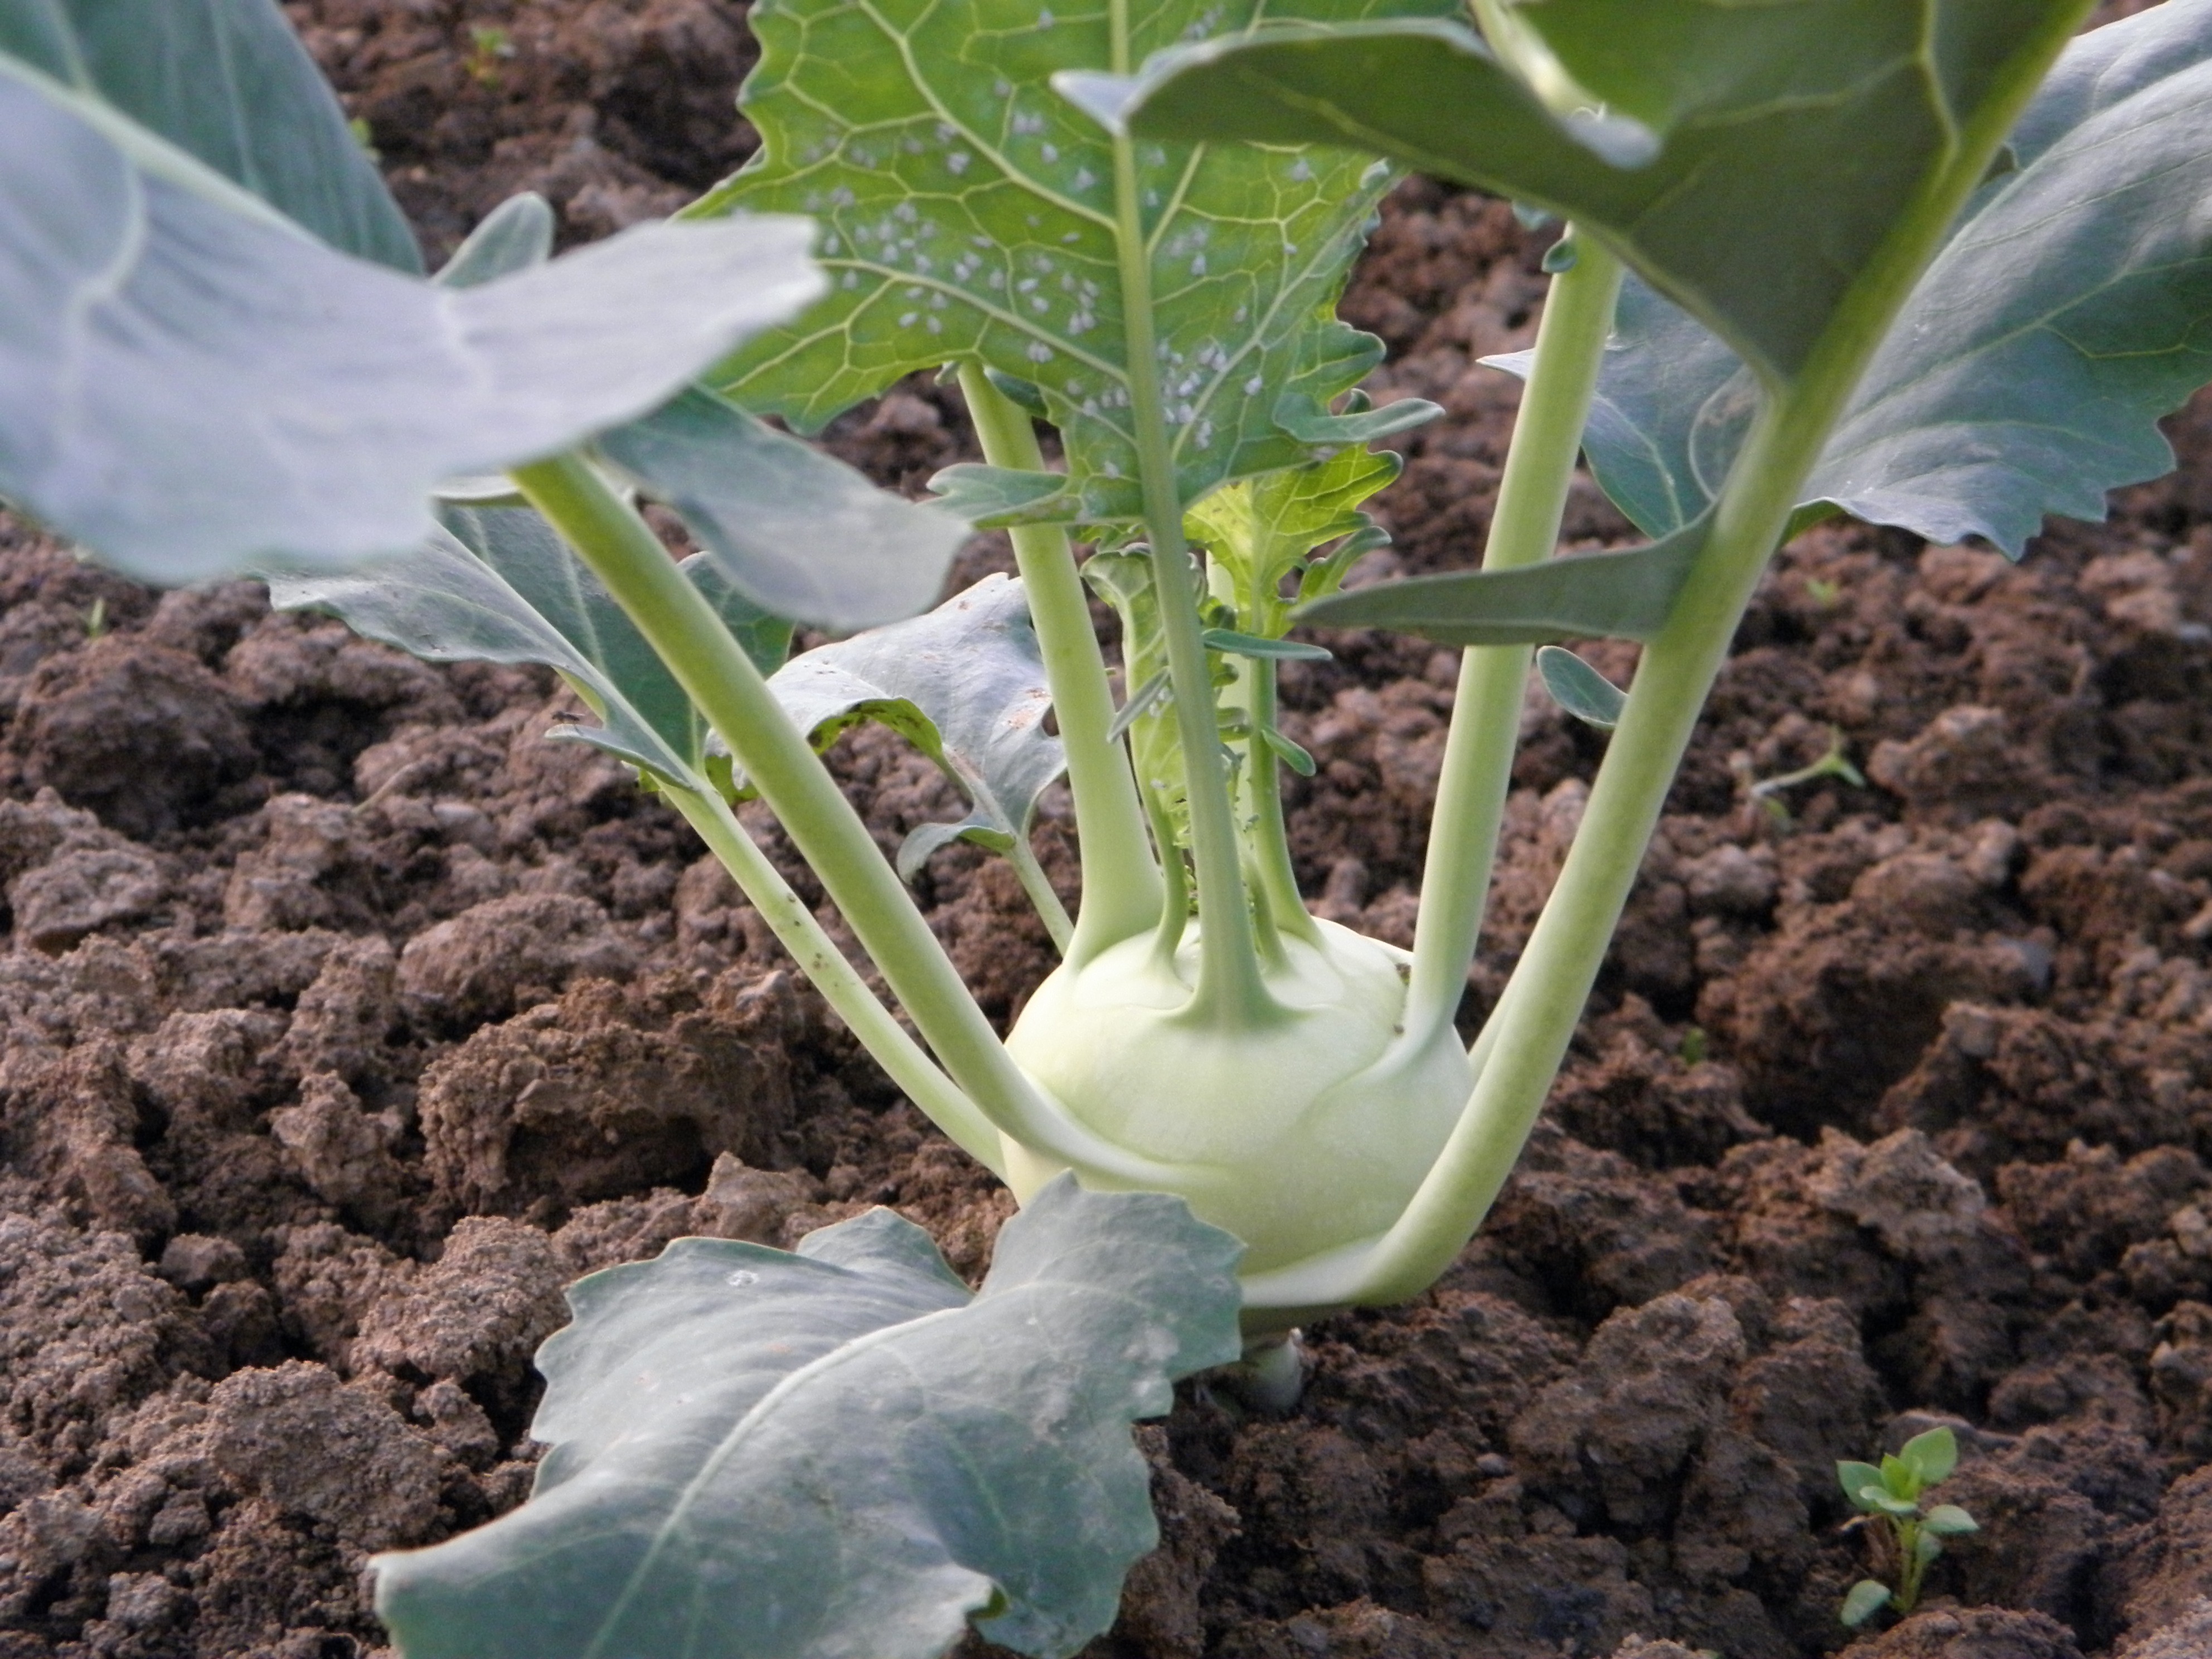
field, flower, food, herb, produce, vegetable, soil, eat, cook, vegetables, vitamins, frisch, kohlrabi, arum, kohl, brassica rapa, leaf vegetable